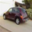
Label: automobile